815

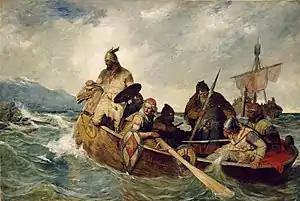
Norsemen landing in Iceland (9th century)

Year 815 (DCCCXV) was a common year starting on Monday of the Julian calendar, the 815th year of the Common Era (CE) and Anno Domini (AD) designations, the 815th year of the 1st millennium, the 15th year of the 9th century, and the 6th year of the 810s decade.